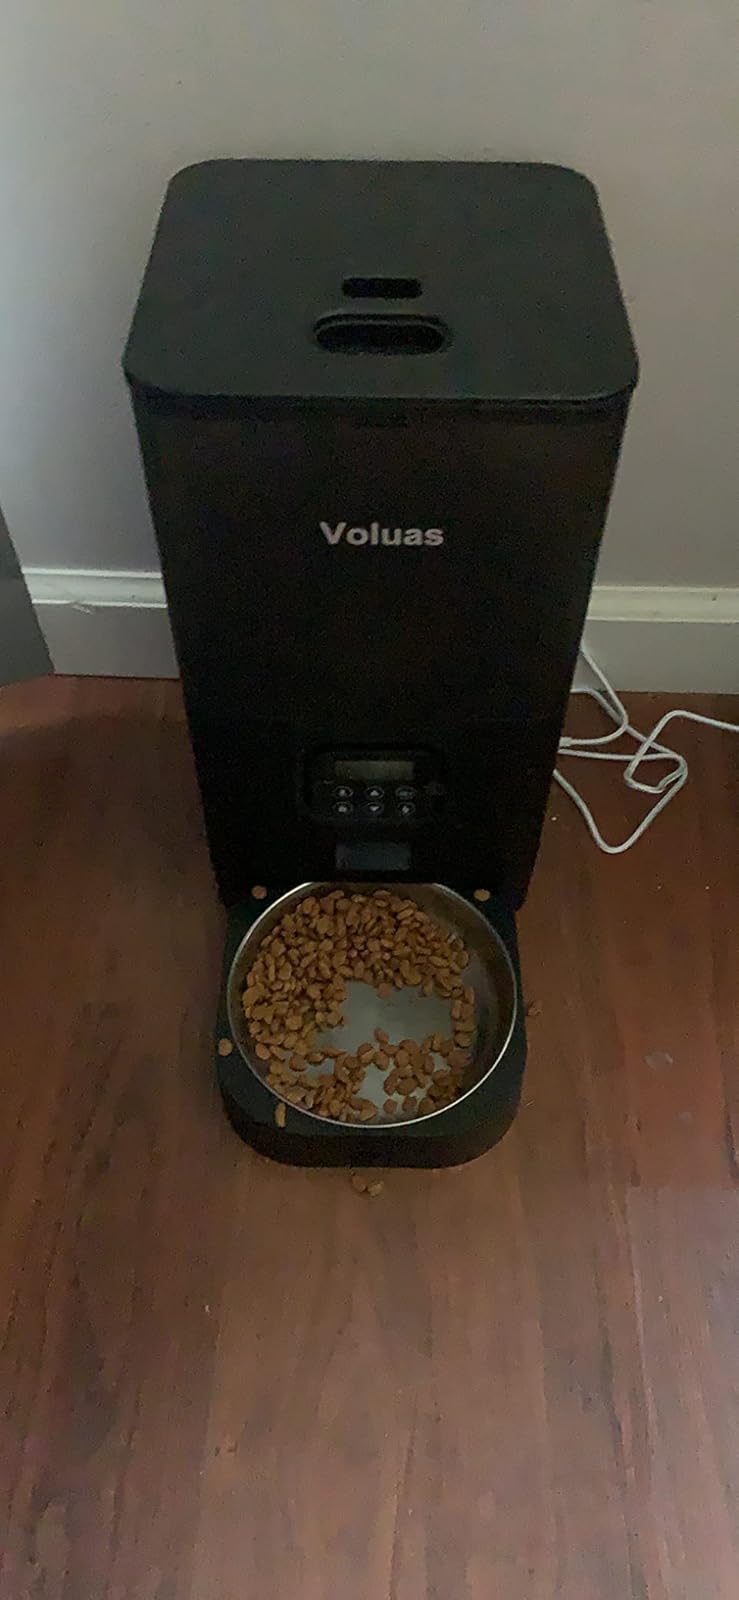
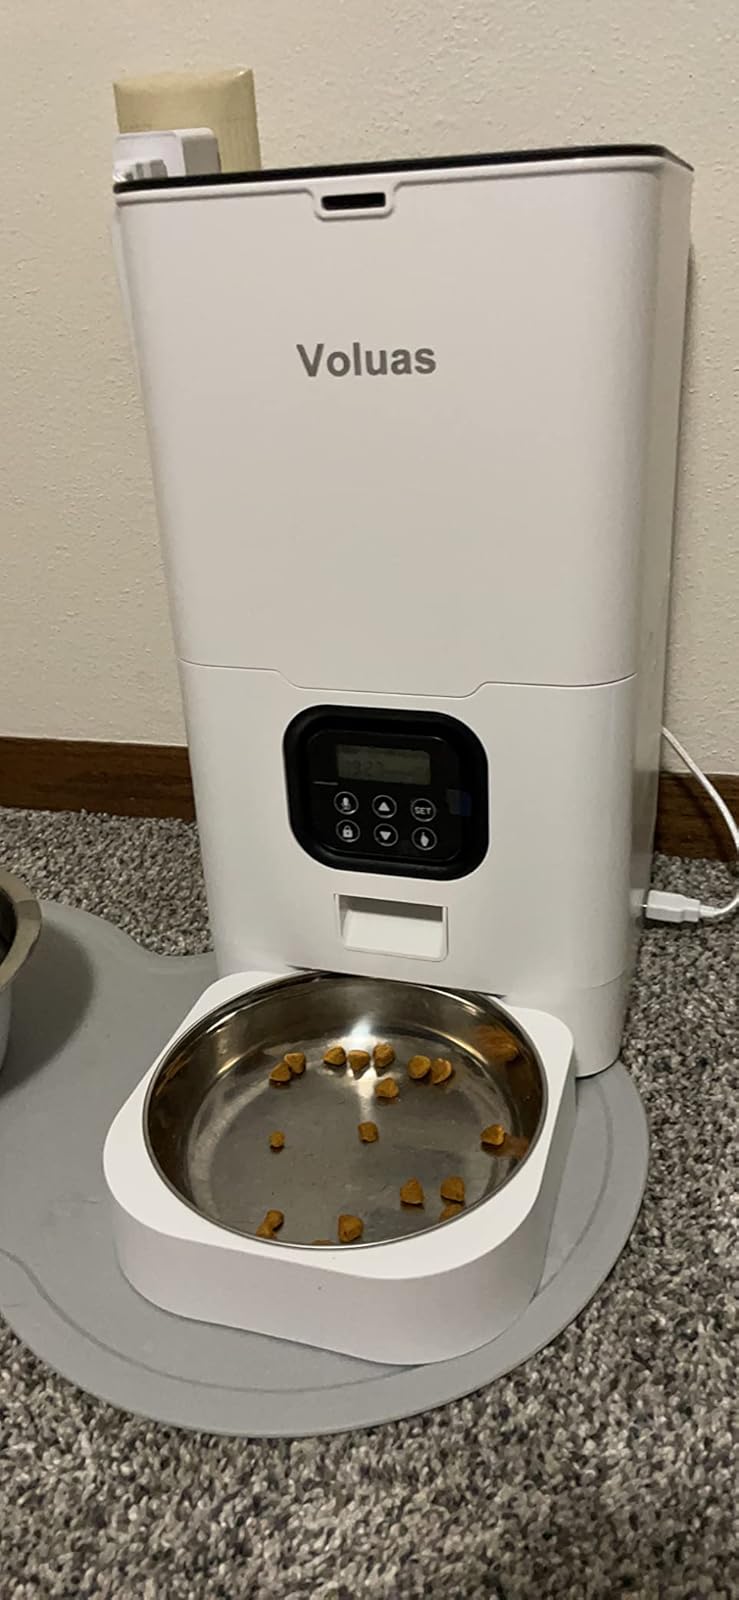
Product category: items_feeder
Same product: no